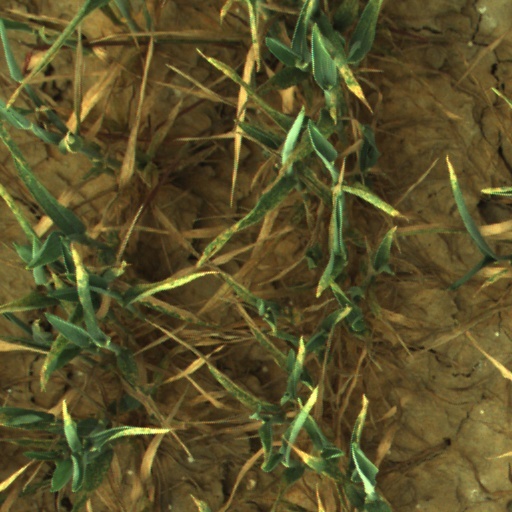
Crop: wheat